Berlin Karl-Bonhoeffer-Nervenklinik station

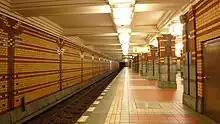
Platform of the underground

The station opened on 1 October 1893 on the Kremmener Bahn (Kremmen Railway) from Berlin-Schönholz to Kremmen, meant to serve the asylum established in 1880. It originally received the name "Dalldorf (Kremmener Bahn)", the former name of Wittenau until 1905 and was renamed "Wittenau (Kremmener Bahn)" on 1 January 1906, with the suffix distinguishing it from the Wittenau (Nordbahn) station on the Nordbahn (Northern Railway). It was connected to the S-Bahn network on 16 March 1927. In 1984 service discontinued and was not resumed until 1995. Anticipating the opening of the new underground station the S-Bahn station was renamed as Berlin Karl-Bonhoeffer-Nervenklinik on 29 May 1994.